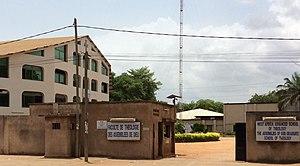
FATAD, Lomé, Togo
Un institut de théologie évangélique ou institut biblique, ou encore école biblique, est une institution chrétienne protestante ou évangélique d'enseignement supérieur, qui prépare les étudiants au ministère chrétien et leur offre une éducation théologique, des études bibliques et une formation pratique au ministère, pour devenir missionnaire, pasteur, diacre ou chantre.
La Faculté de théologie des Assemblées de Dieu est un institut de théologie fondé en 1971 à Lomé, Togo. Il est affilié aux Assemblées de Dieu. L'école assure la formation théologique du personnel d'églises évangéliques.